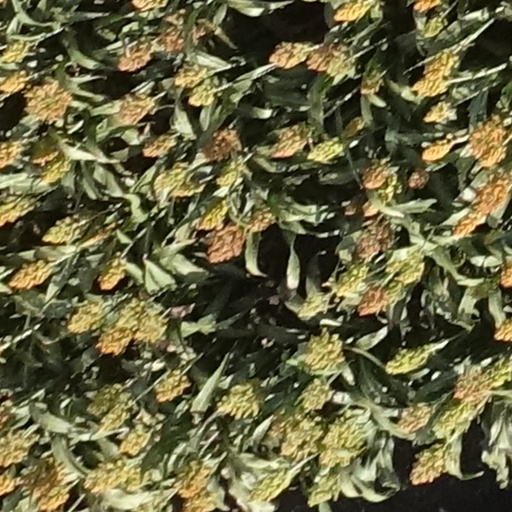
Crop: sorghum